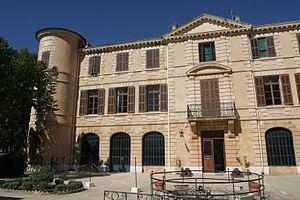
L’institution des Invalides de la Légion étrangère est un domaine de 240 hectares situé sur les pentes sud de la Montagne Sainte-Victoire dans le sud de la France sur la commune de Puyloubier. Il dépend du Foyer d'entraide de la Légion étrangère, établissement public administratif créé en 2014 et a pour vocation d'accueillir les anciens légionnaires, valides ou invalides qui n'ont pas d'autres possibilité.